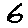
Label: 6